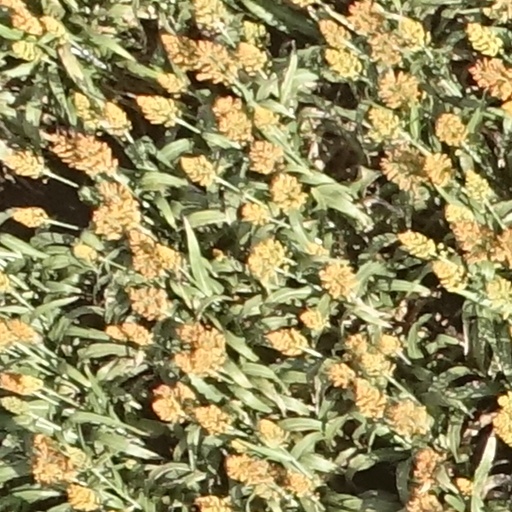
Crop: sorghum